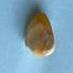
Maize quality: Bad